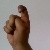
The image shows a hand gesture representing the letter 'X' in Indian Sign Language.